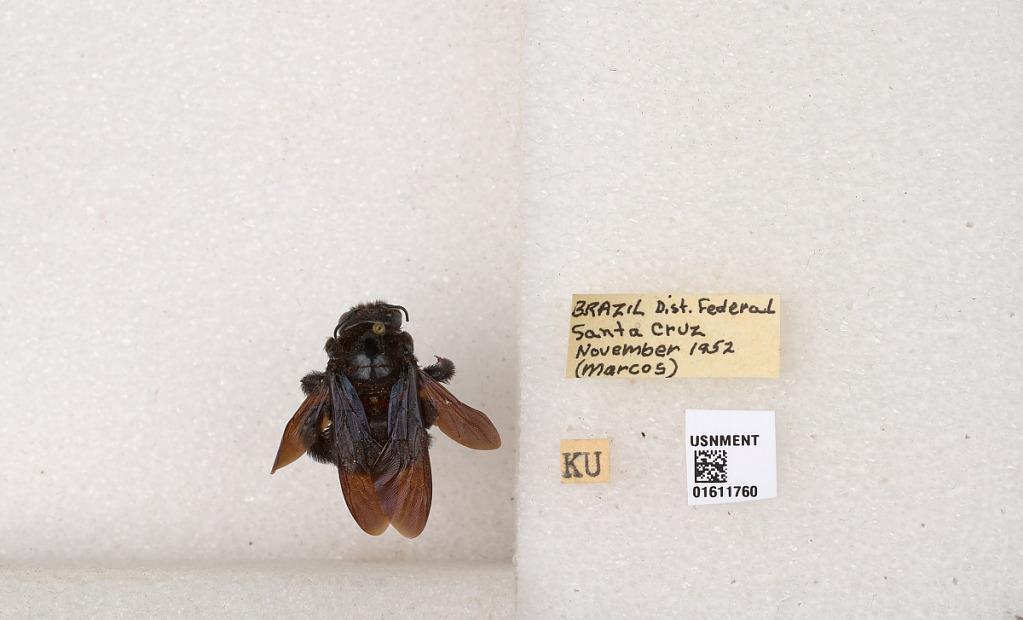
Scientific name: Xylocopa
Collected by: J. Brazilino
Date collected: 1952-11-1
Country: Brazil
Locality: Federal District, Santa Cruz